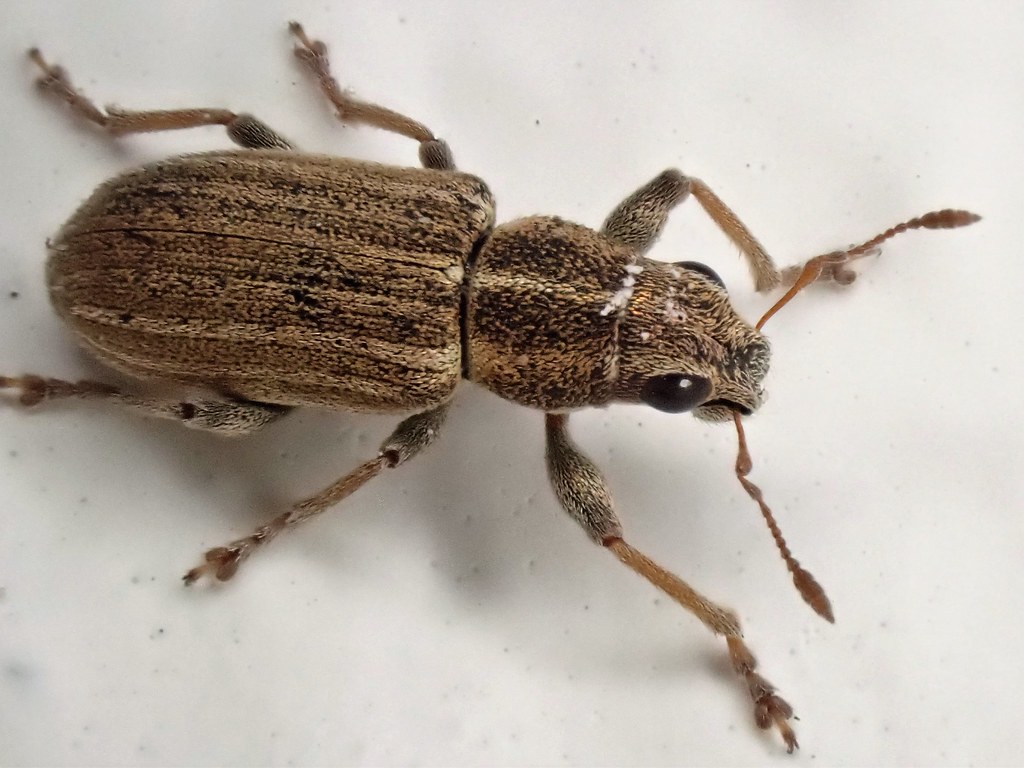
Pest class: pea_leaf_weevil